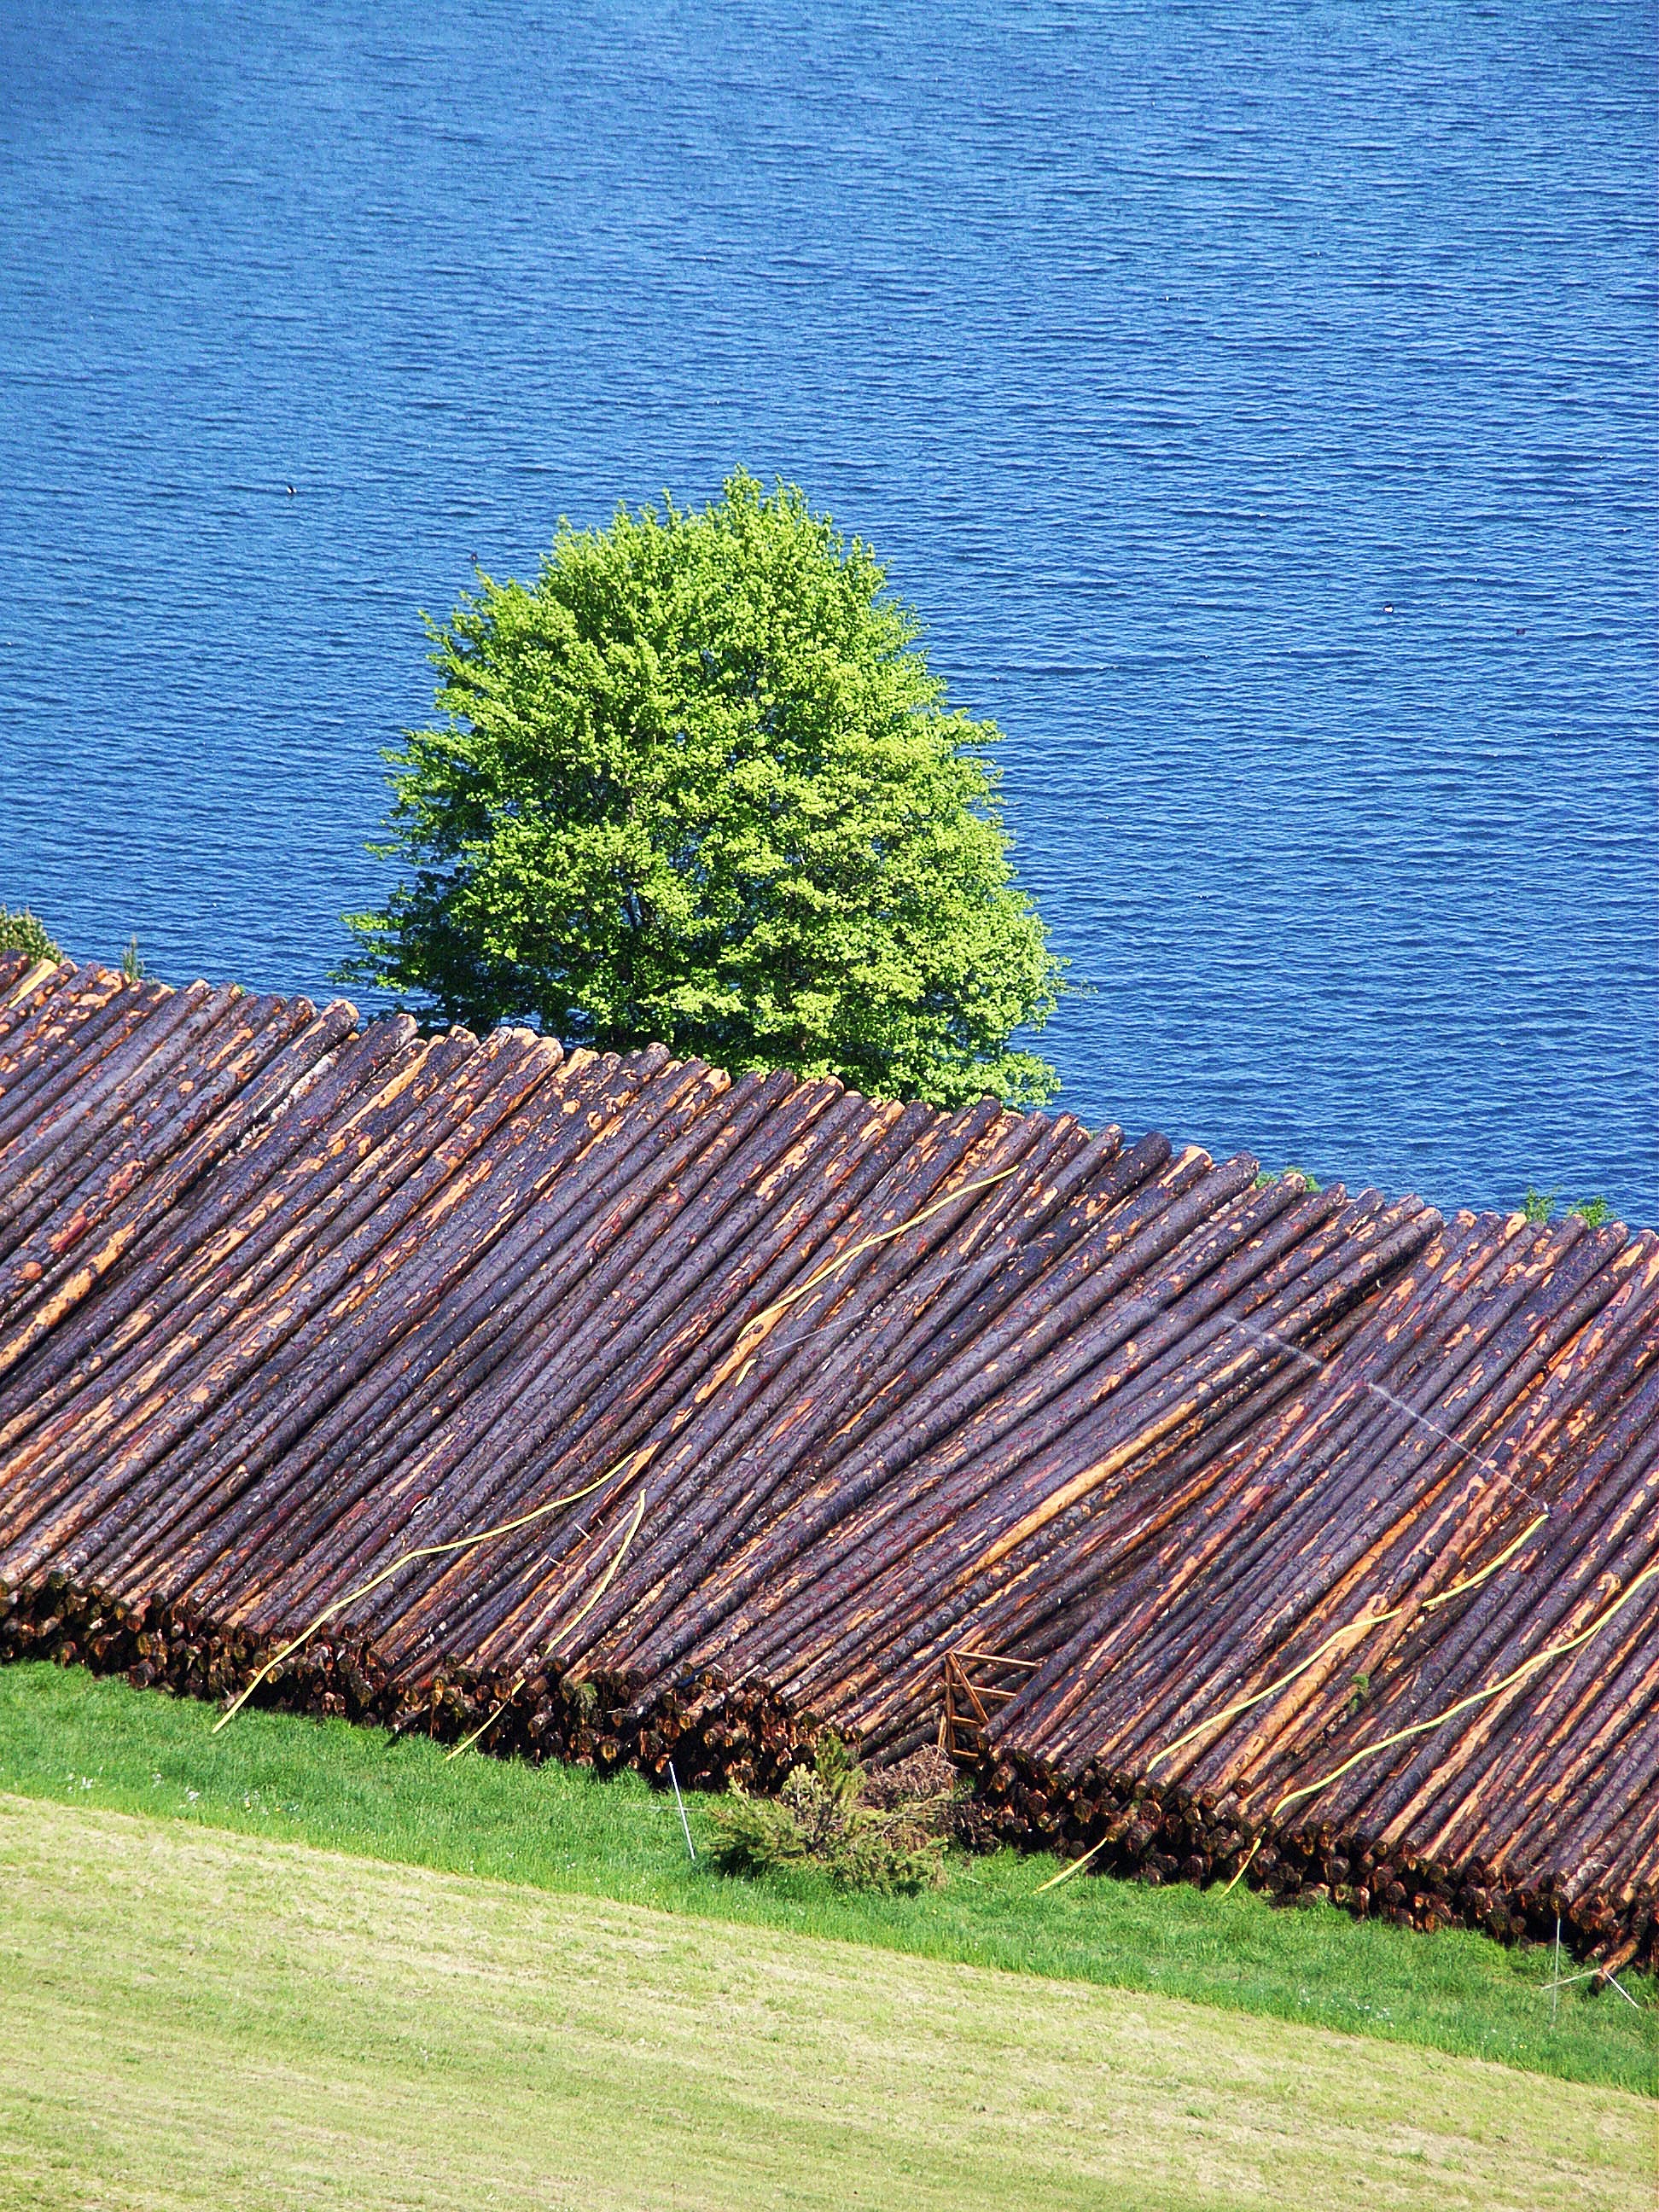
tree, nature, grass, structure, plant, wood, lawn, asphalt, walkway, bark, log, stack, terrain, logging, tree trunks, holzstapel, strains